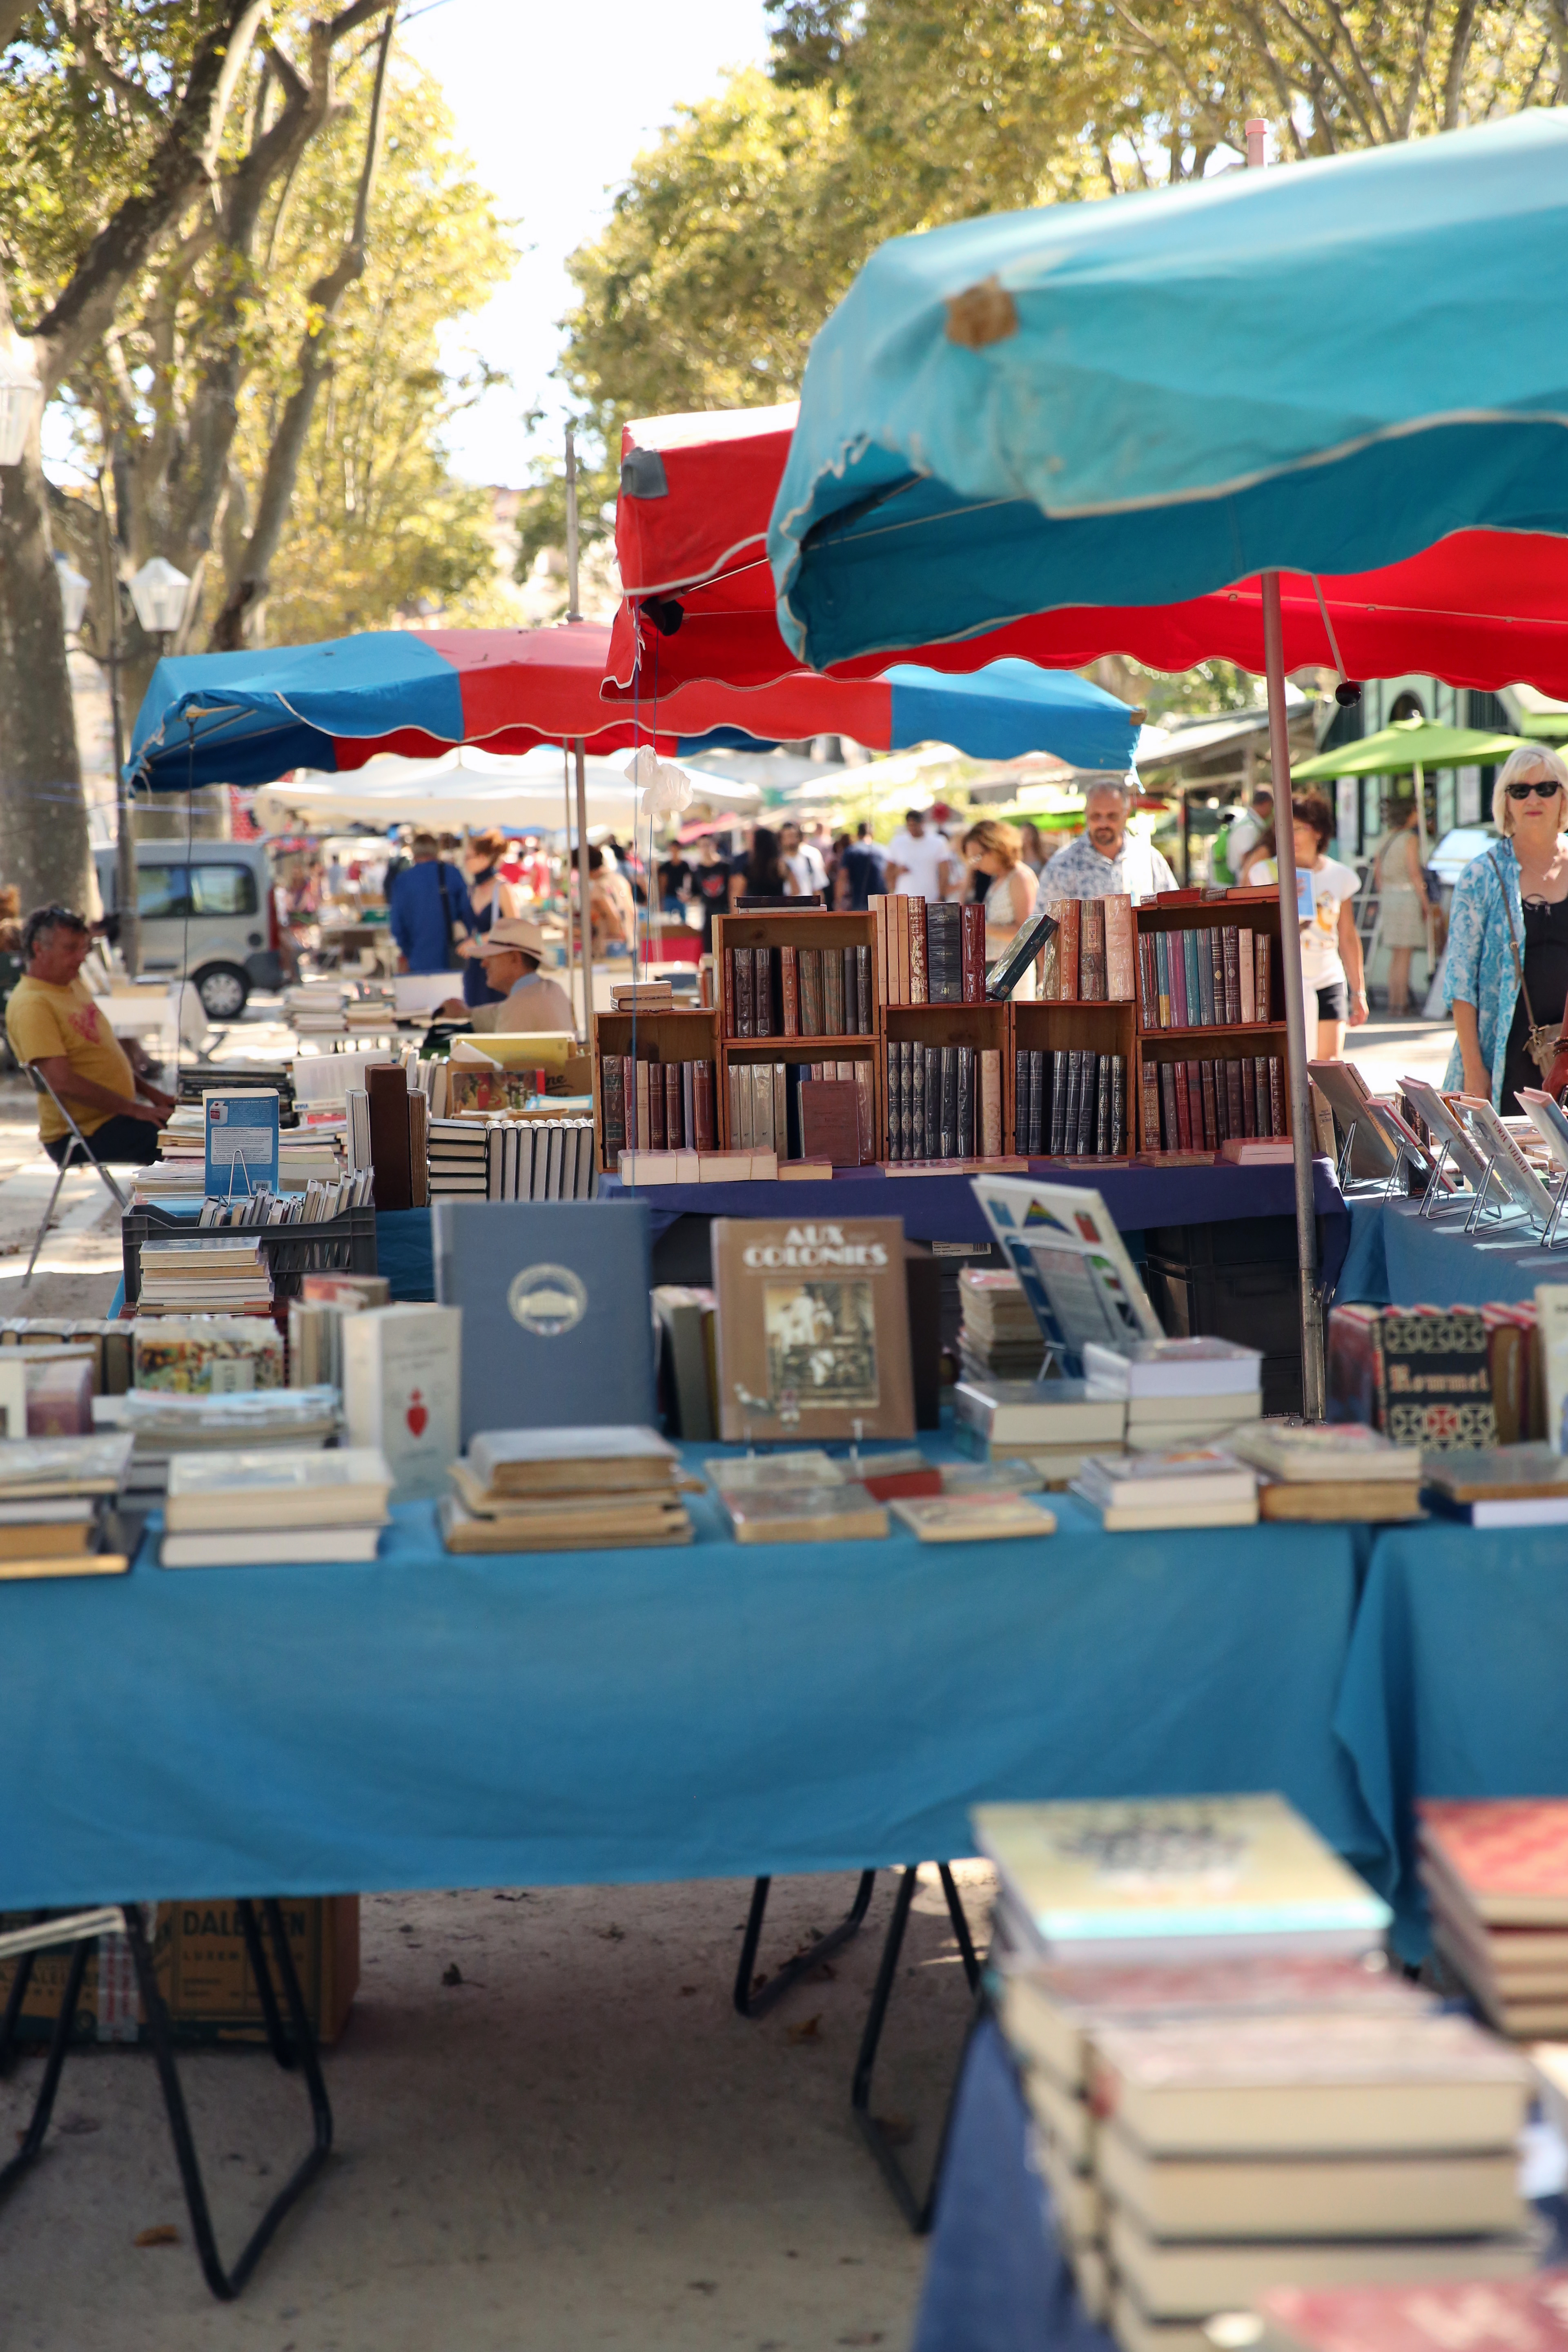
city, europe, vendor, canon, market, public space, midi, books, stall, march, montpellier, isasza, southfrance, sdfrankreich, zuidfrankrijk, mditerrane, languedocroussillon, hrault, montpelliermtropole, eos5d, exterieur, bchermarkt, boeken, bouquins, livres, occasions, bummeln, flner, fair, human settlement